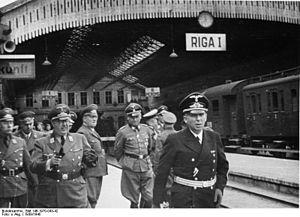
Comme dans les autres pays baltes, la Shoah en Lettonie aboutit entre 1941 et 1945 à la presque extermination de la communauté juive de ce pays, forte de près de 70 000 personnes en juin 1941 lors de l'invasion nazie. Elle comporte deux grandes vagues d'exécutions de masse, l'une par les Einsatzgruppen à l'été-automne 1941, l'autre lors de l'épuration des ghettos de Riga en novembre-décembre de la même année pour faire place aux déportés juifs d'Allemagne. Après la fermeture des ghettos en 1943, elle s'achève avec l'évacuation des derniers camps vers celui de Stutthof à l'été 1944, puis avec les marches de la mort de l'hiver 1945 avant l'arrivée des troupes soviétiques. Si la Lettonie n'a connu alors que des pogroms limités malgré les incitations nazies, la collaboration active au sein des troupes de police lettone, avec en particulier le Sonderkommando Arājs, a joué un rôle clé dans les exécutions de masse. Le processus appliqué aux Juifs en Lettonie illustre par ailleurs les hésitations de la politique nazie entre l'exploitation forcée de la main-d'œuvre juive et son extermination immédiate.
L'histoire de la Lettonie commence officiellement en 1920 avec la création de la première république de Lettonie. Cependant, la région accueille ses premiers occupants dès la fin de la dernière ère glaciaire. Les peuples baltes qui arrivent vers 3000 av. J.-C., et vers 800 av. J.-C., se structurent en plusieurs tribus : Coures, Latgaliens, Séloniens, Sémigaliens.